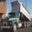
Label: truck